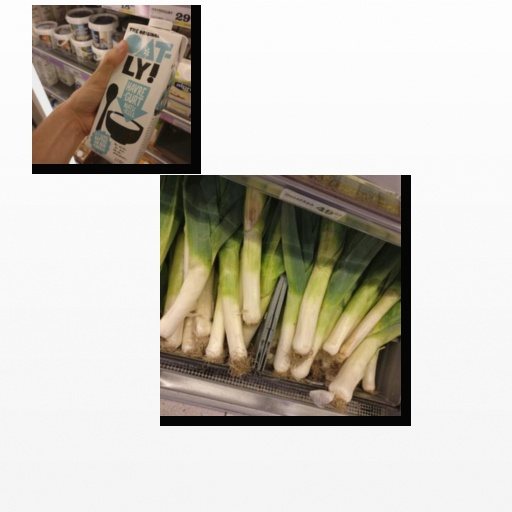
Food items: oat_yogurt, leek